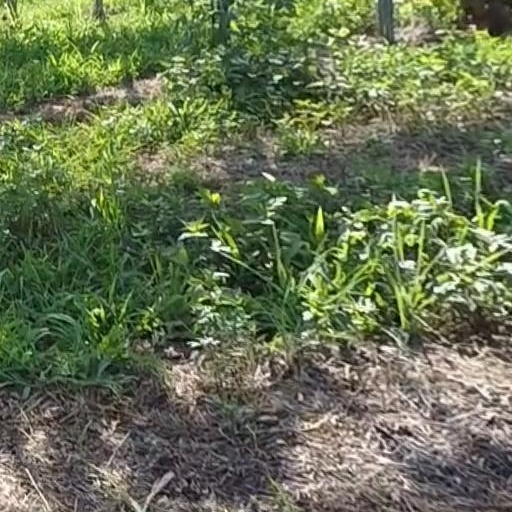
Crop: grape